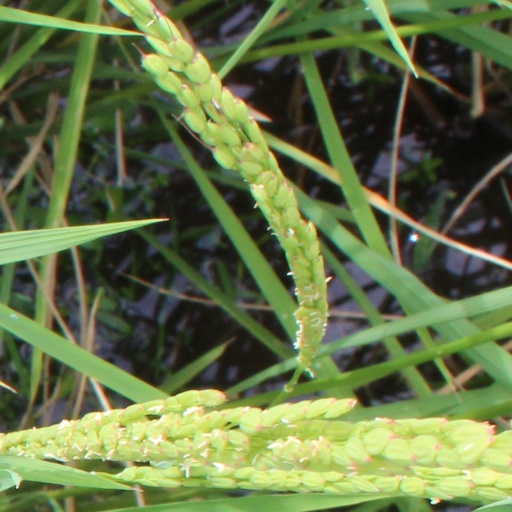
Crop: rice